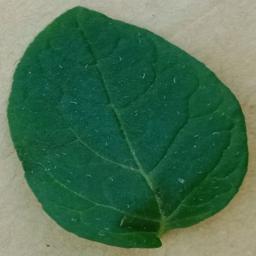
Etiqueta: Sana